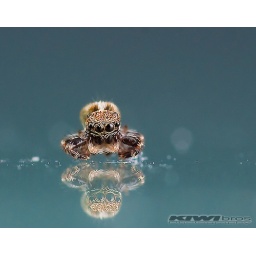
Strobist:Sony F42 1/4 camera right in sofboxSony F56 1/8 Camera left shootthrough UmbrellaMinolta 3600 bare bonced off back wall